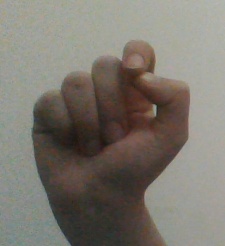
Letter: fa